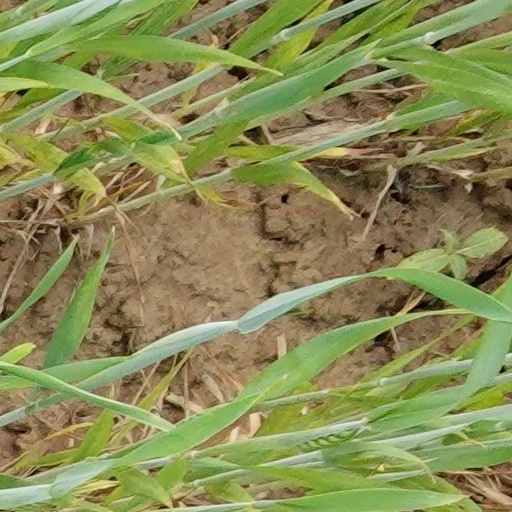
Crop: wheat